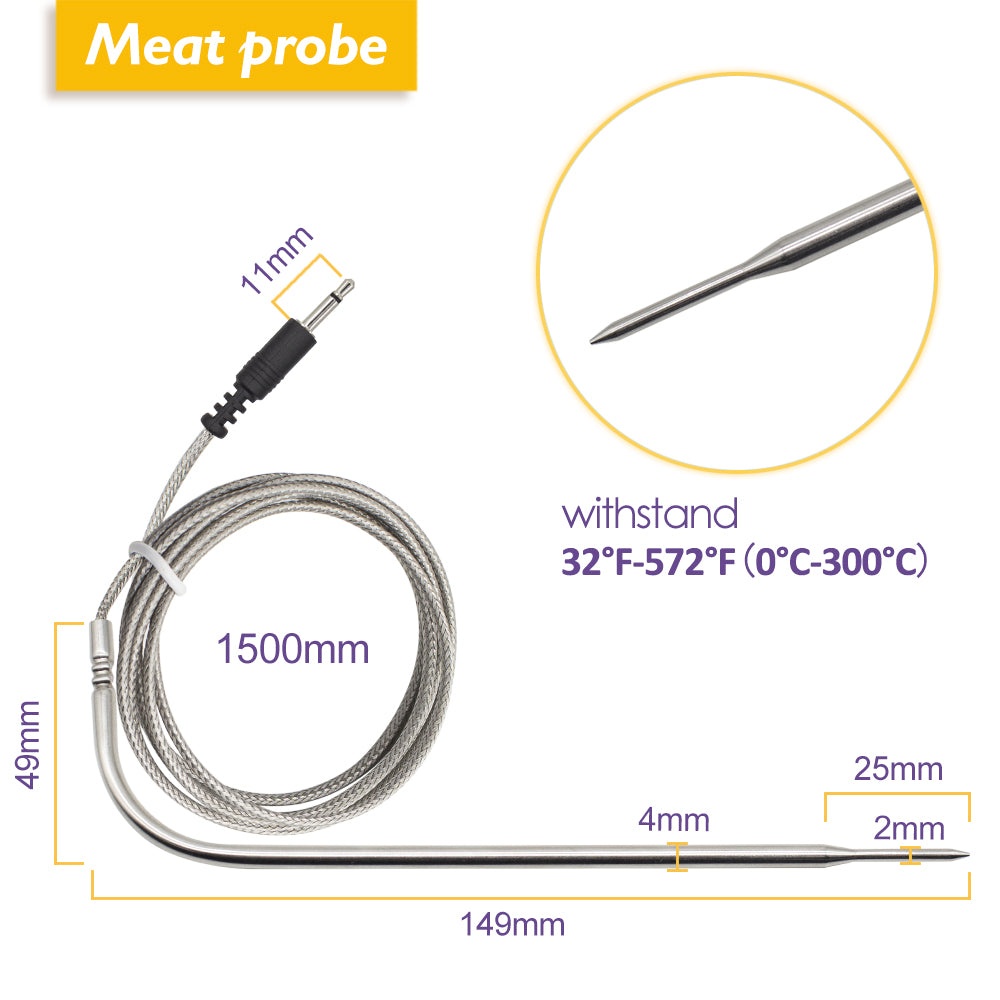
Meat Probe for Thermometer IBT-4XS and IBT-6XS
Brand: INKBIRD
Inkbird Digital Food Meat Grilling Cooking BBQ Smoker Thermometers Food-grade Stainless Probe Only for Inkbird Thermometer IBT-4XS Specification Sensor Length: about 150cm / 4.9ft Weight: 10g Warranty: 12 month ​ Package Included: 1 x Meat Probes
Category: Home & Garden > Kitchen & Dining > Kitchen Tools & Utensils > Cooking Thermometer Accessories > Replacement Probes